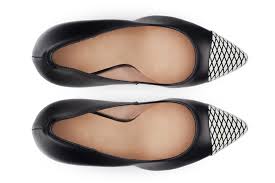
Label: Ballet Flat